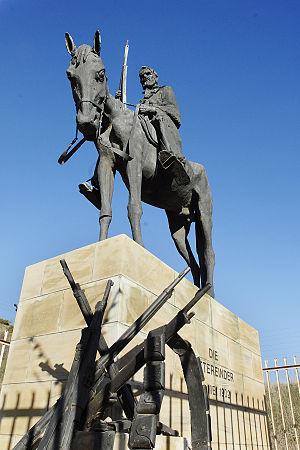
L'histoire de l'Afrique du Sud est très riche et très complexe du fait de la juxtaposition de peuples et de cultures différentes qui se succèdent et se côtoient depuis la Préhistoire. Les Bochimans y sont présents depuis au moins 25 000 ans et les Bantous, depuis au moins 1 500 ans. Les deux peuples auraient généralement cohabité paisiblement. L'histoire écrite débute avec l'arrivée des Européens, en commençant par les Portugais qui décident de ne pas coloniser la région, laissant la place aux Néerlandais. Les Britanniques contestent leur prééminence vers la fin du xviiiᵉ siècle, ce qui mène à deux guerres. Le xxᵉ siècle est marqué par le système législatif séparatiste et ségrégationniste de l'apartheid puis par l'élection de Nelson Mandela, premier président noir d'Afrique du Sud, à la suite des premières élections nationales multiraciales au suffrage universel organisées dans le pays.
Bloemfontein est une ville d'Afrique du Sud et traditionnellement la capitale judiciaire du pays depuis 1910 jusqu'à l'instauration de la Cour constitutionnelle d'Afrique du Sud, à Johannesbourg. Elle fut également la capitale de la république boer de l'État libre d'Orange de 1854 à 1902, celle de la colonie de la rivière Orange de 1902 à 1910 puis le chef-lieu de la province de l'état libre d'Orange au sein du dominion de l'union de l'Afrique du Sud et de la république d'Afrique du Sud.
Le Nasionale Vrouemonument est un monument sud-africain situé à Bloemfontein dans la province de l'État-Libre. Il commémore la mémoire des quelque 27 000 femmes et enfants qui sont morts dans les camps de concentration britanniques durant la guerre des Boers.
La seconde guerre des Boers, généralement désignée comme la guerre des Boers ou encore la guerre d'Afrique du Sud, la deuxième guerre anglo-boer et en afrikaans Boereoorlog ou Tweede Vryheidsoorlog, désigne le second conflit intervenu en Afrique du Sud du 11 octobre 1899 au 31 mai 1902, entre les Britanniques et les habitants des deux principales républiques boers indépendantes. Elle fait suite à la première guerre des Boers.
Cette page donne une liste de batailles militaires du XXᵉ siècle.